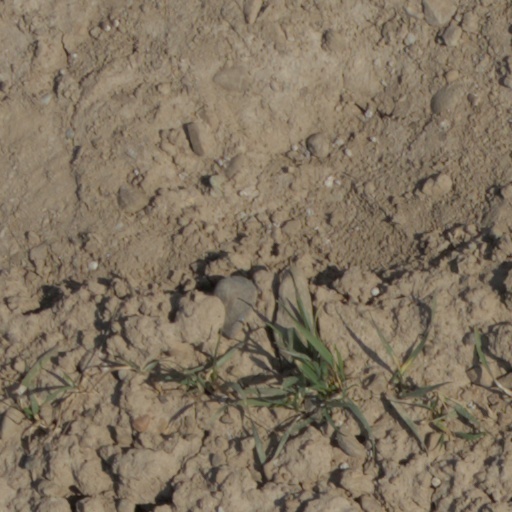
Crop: wheat